Dime Store Magic

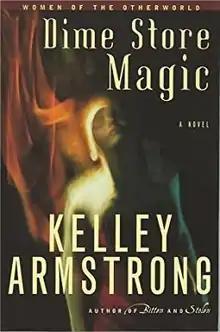
First edition (publ. Random House, Canada)

Dime Store Magic is a fantasy novel by Canadian writer Kelley Armstrong. It is the third in the Women of the Otherworld series featuring Paige Winterbourne. First seen in "Stolen", Paige is a witch, the only daughter of the now deceased Coven leader and expected to follow in her mother's footsteps. Guardian of young teenage witch, Savannah, following the events of "Stolen", Paige finds herself confronting a telekinetic half-demon and a powerful cabal of sorcerers as she attempts to protect her ward.